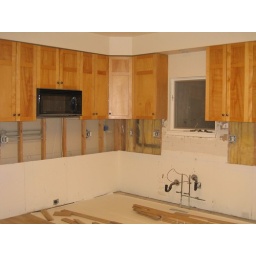
bottom cabinets out so wood floor could be laid in kitchen underneath them